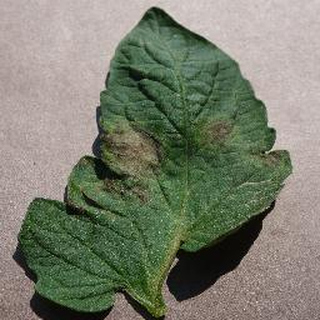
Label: tomato_late_blight